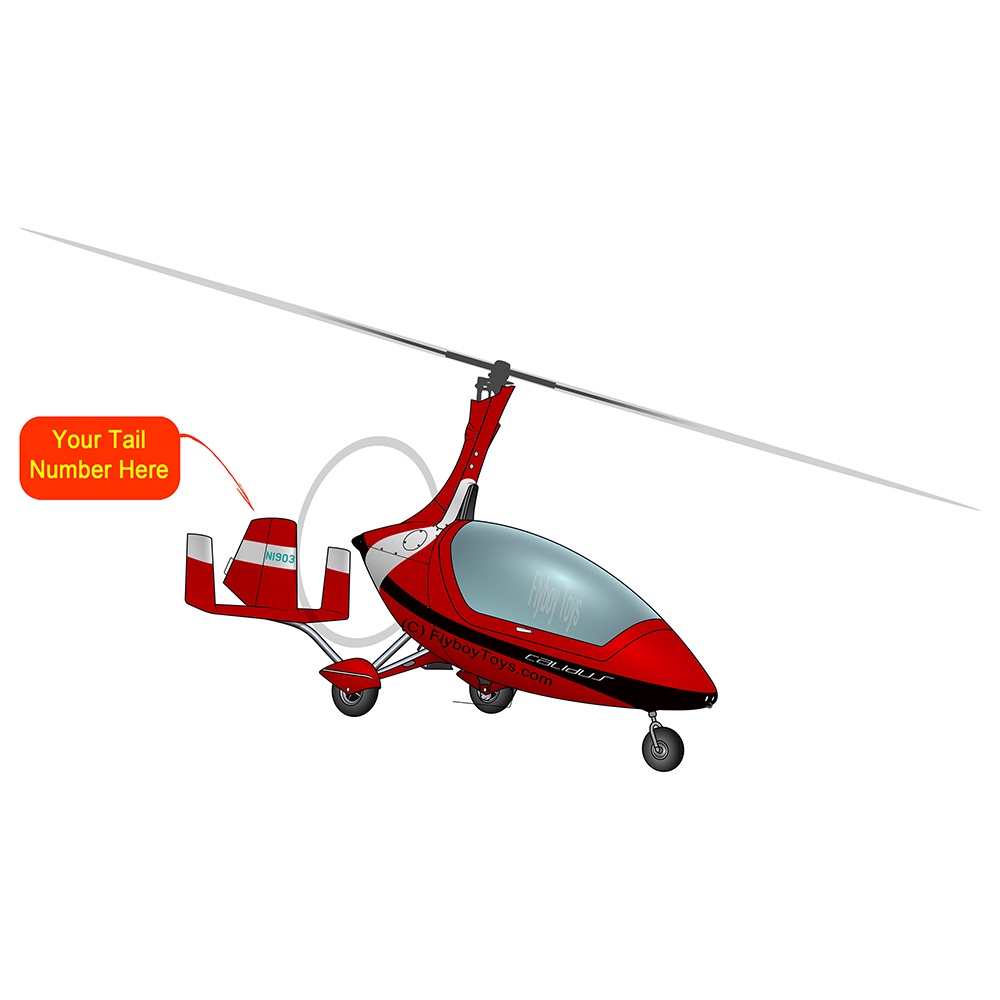
Airplane Design (Red/Black) - AIR1LK31C912-RB1
Custom & Personalized Airplane Design with Tail Number DESIGN ID: AIR1LK31C912 -RB1 Tail No. ﻿N31BF
Brand: Gyroplanes
Category: Vehicles & Parts > Vehicles > Aircraft > Heavier-Than-Air Aircraft > Helicopters